Mathilda Ranch

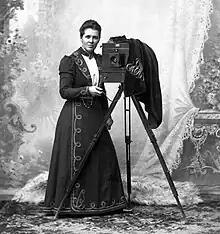
Ranch in her Varberg studio

Carolina Mathilda Ranch (23 June 1860 – 11 June 1938) was a Swedish female photographer who ran a studio in Varberg in south-western Sweden. A pioneer amongst female photographers, she produced thousands of photographs, many of which are preserved in the archives of the Halland Museum of Cultural History.